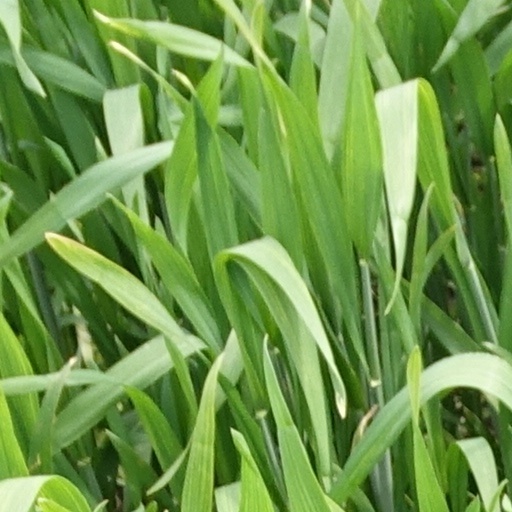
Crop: wheat